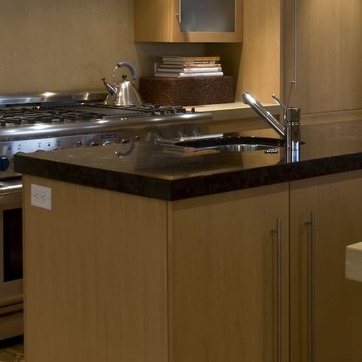
Material: polishedstone